Kate Chopin

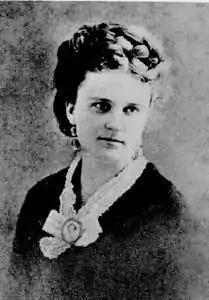
Chopin in 1894

Kate Chopin (born Katherine O'Flaherty; February 8, 1850 – August 22, 1904) was an American author of short stories and novels based in Louisiana. She is considered by scholars to have been a forerunner of American 20th-century feminist authors of Southern or Catholic background, such as Zelda Fitzgerald, and she is among the most frequently read and recognized writers of Louisiana Creole heritage. She is best known today for her 1899 novel "The Awakening".